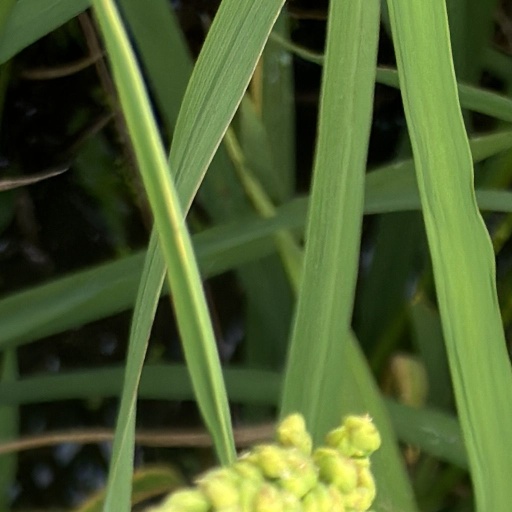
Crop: rice